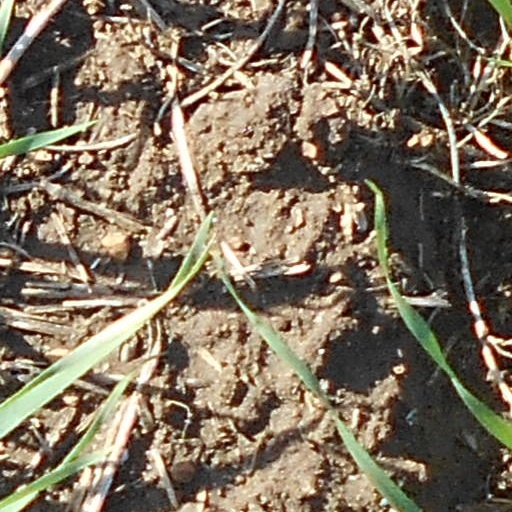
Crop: wheat